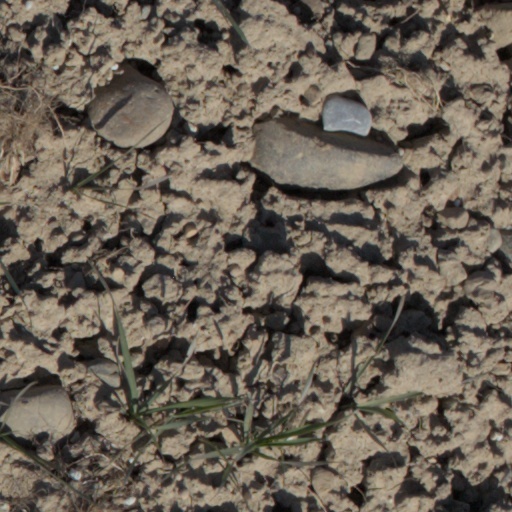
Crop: wheat